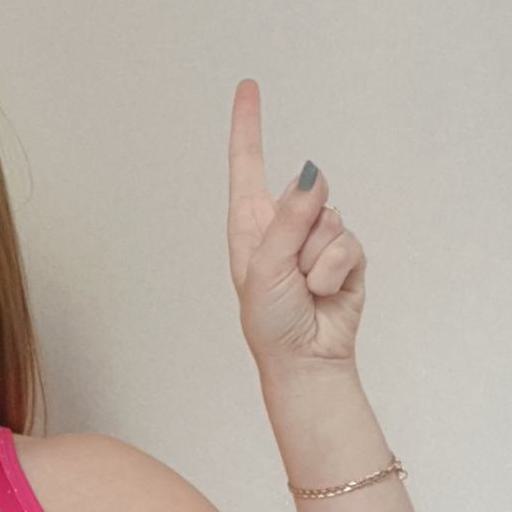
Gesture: one